Hellinikon Fencing Hall

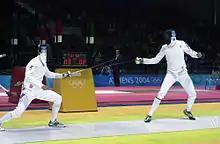
Fencing during the 2004 Olympics.

The Hellinikon Fencing Hall was a multi-purpose indoor sporting arena that was located adjacent to the Hellinikon Olympic Arena, in Hellinikon, Athens, Greece. The venue was part of the Hellinikon Events Hall of the Hellinikon Olympic Complex. It was demolished in 2022.